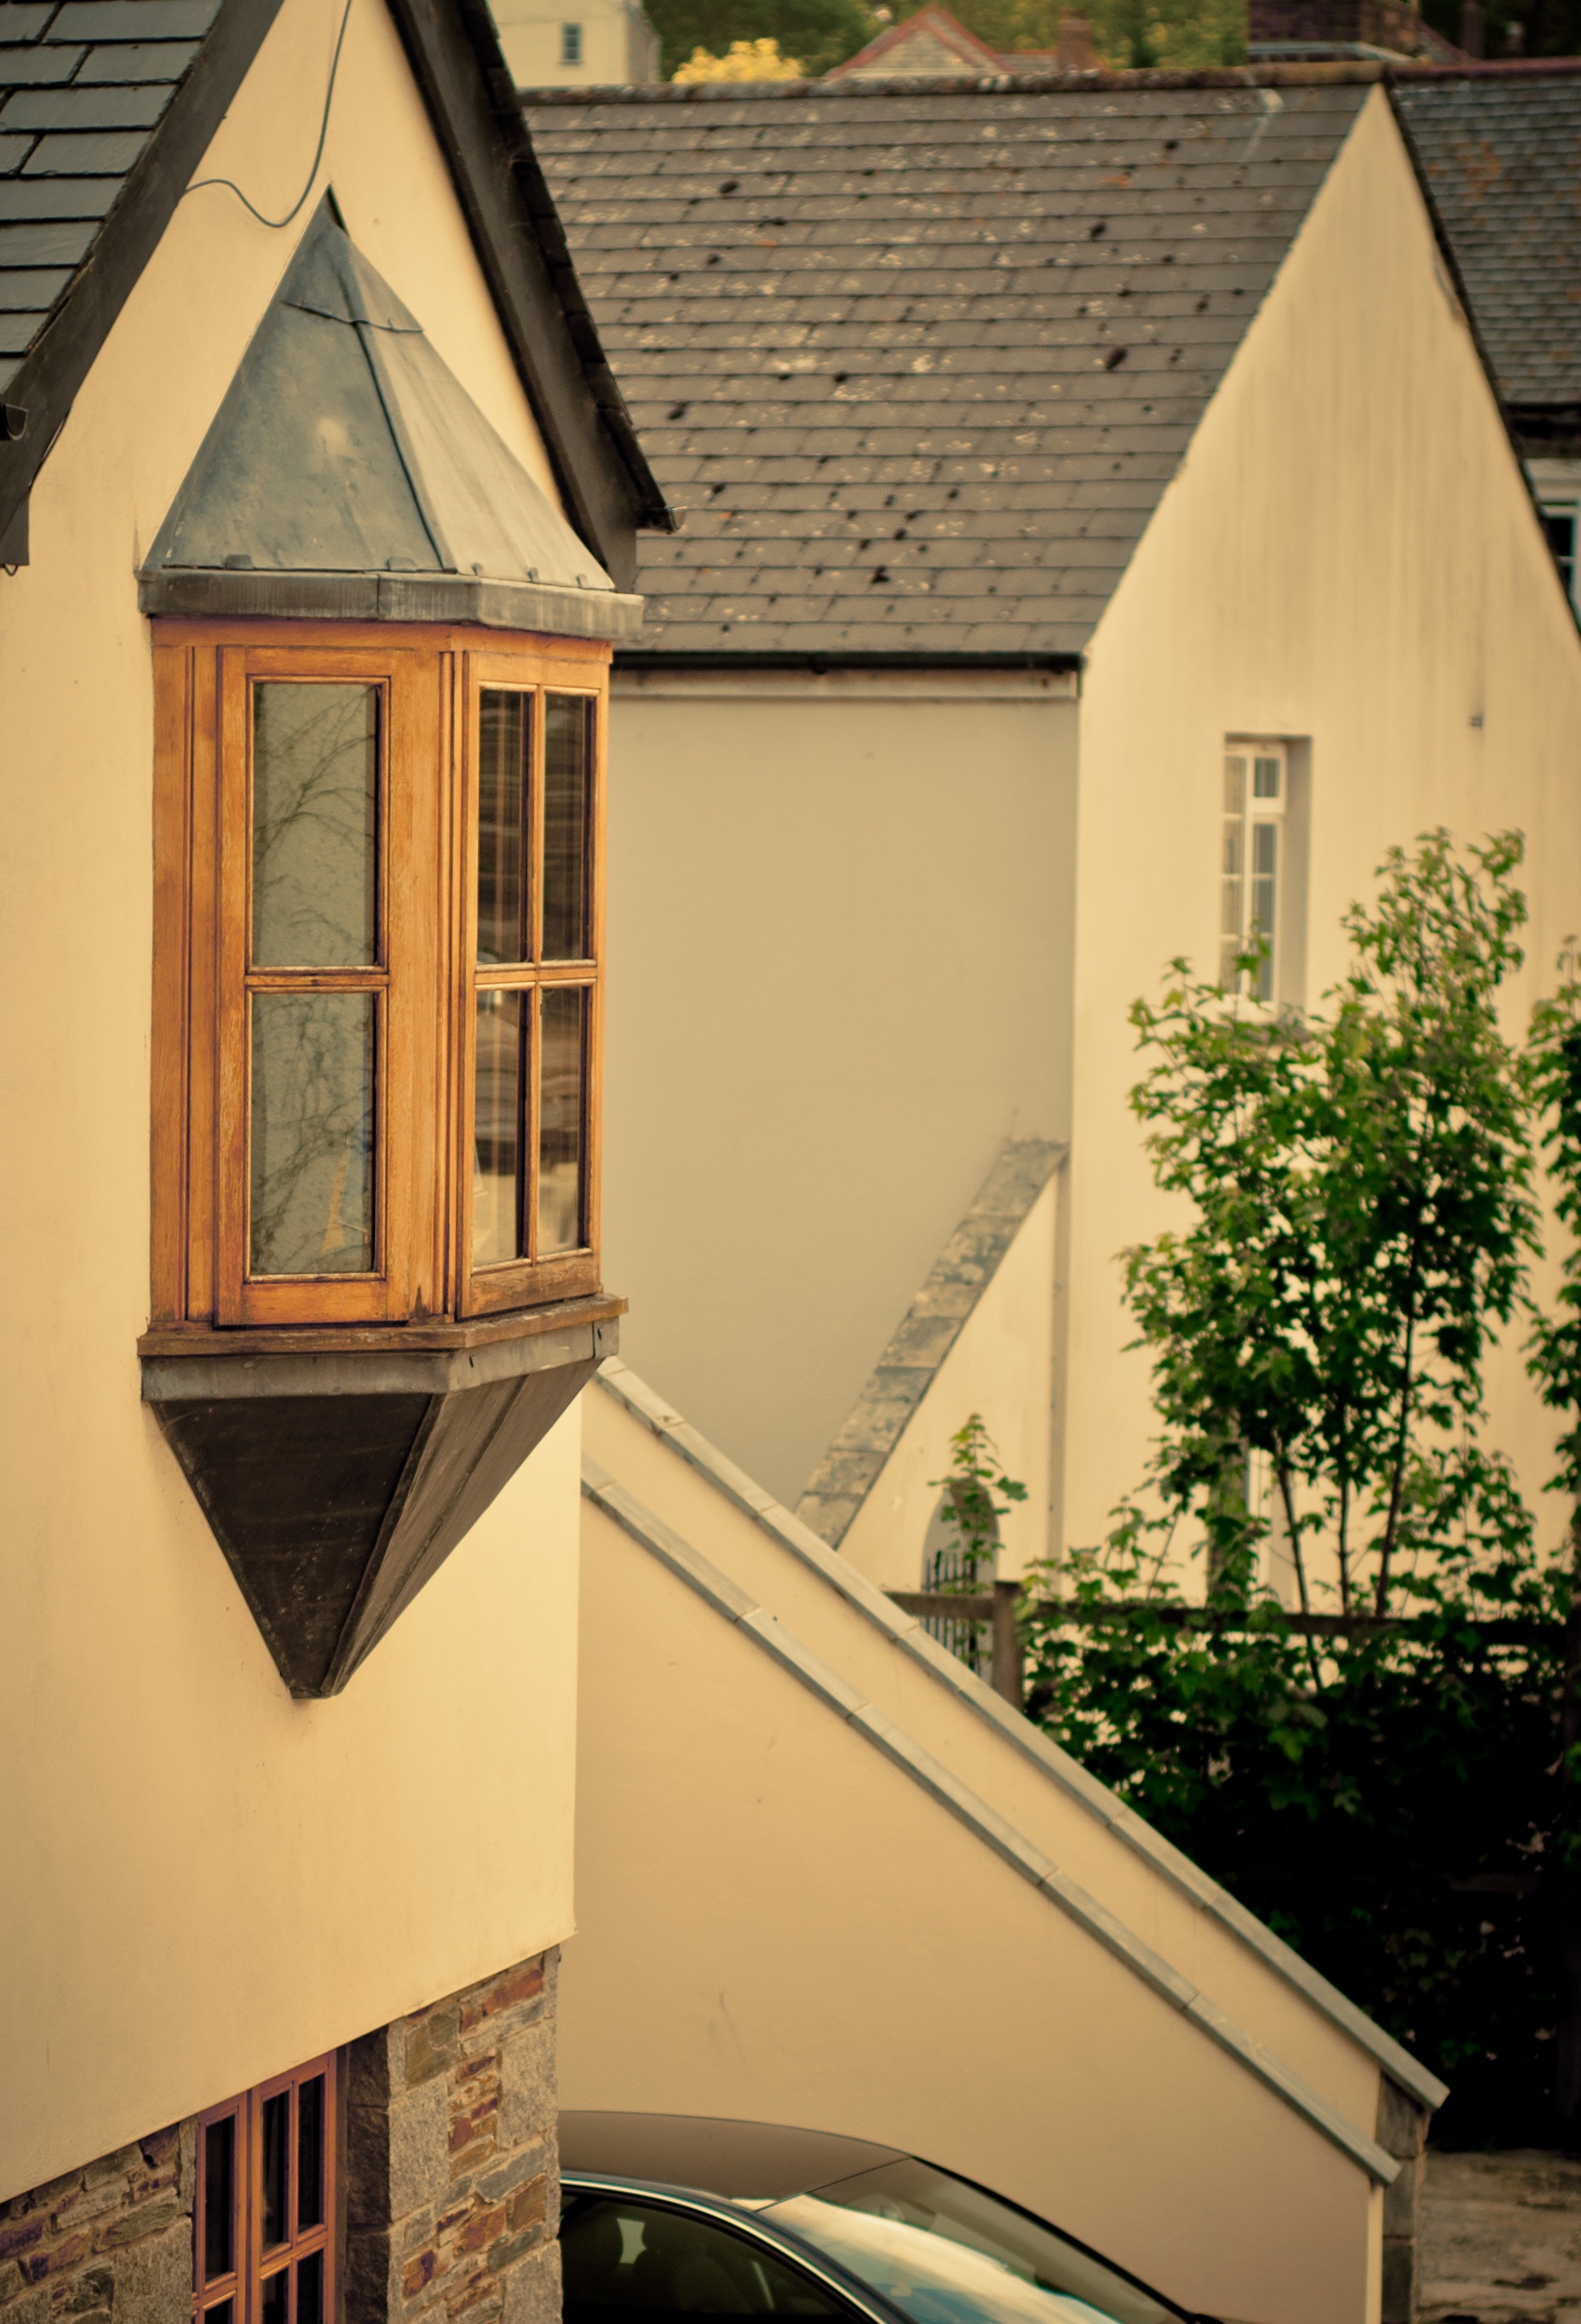
architecture, wood, house, window, building, home, wall, cottage, facade, lighting, interior design, siding